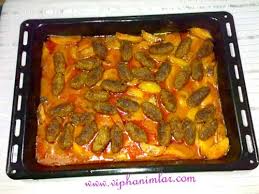
Yemek: izmir_kofte